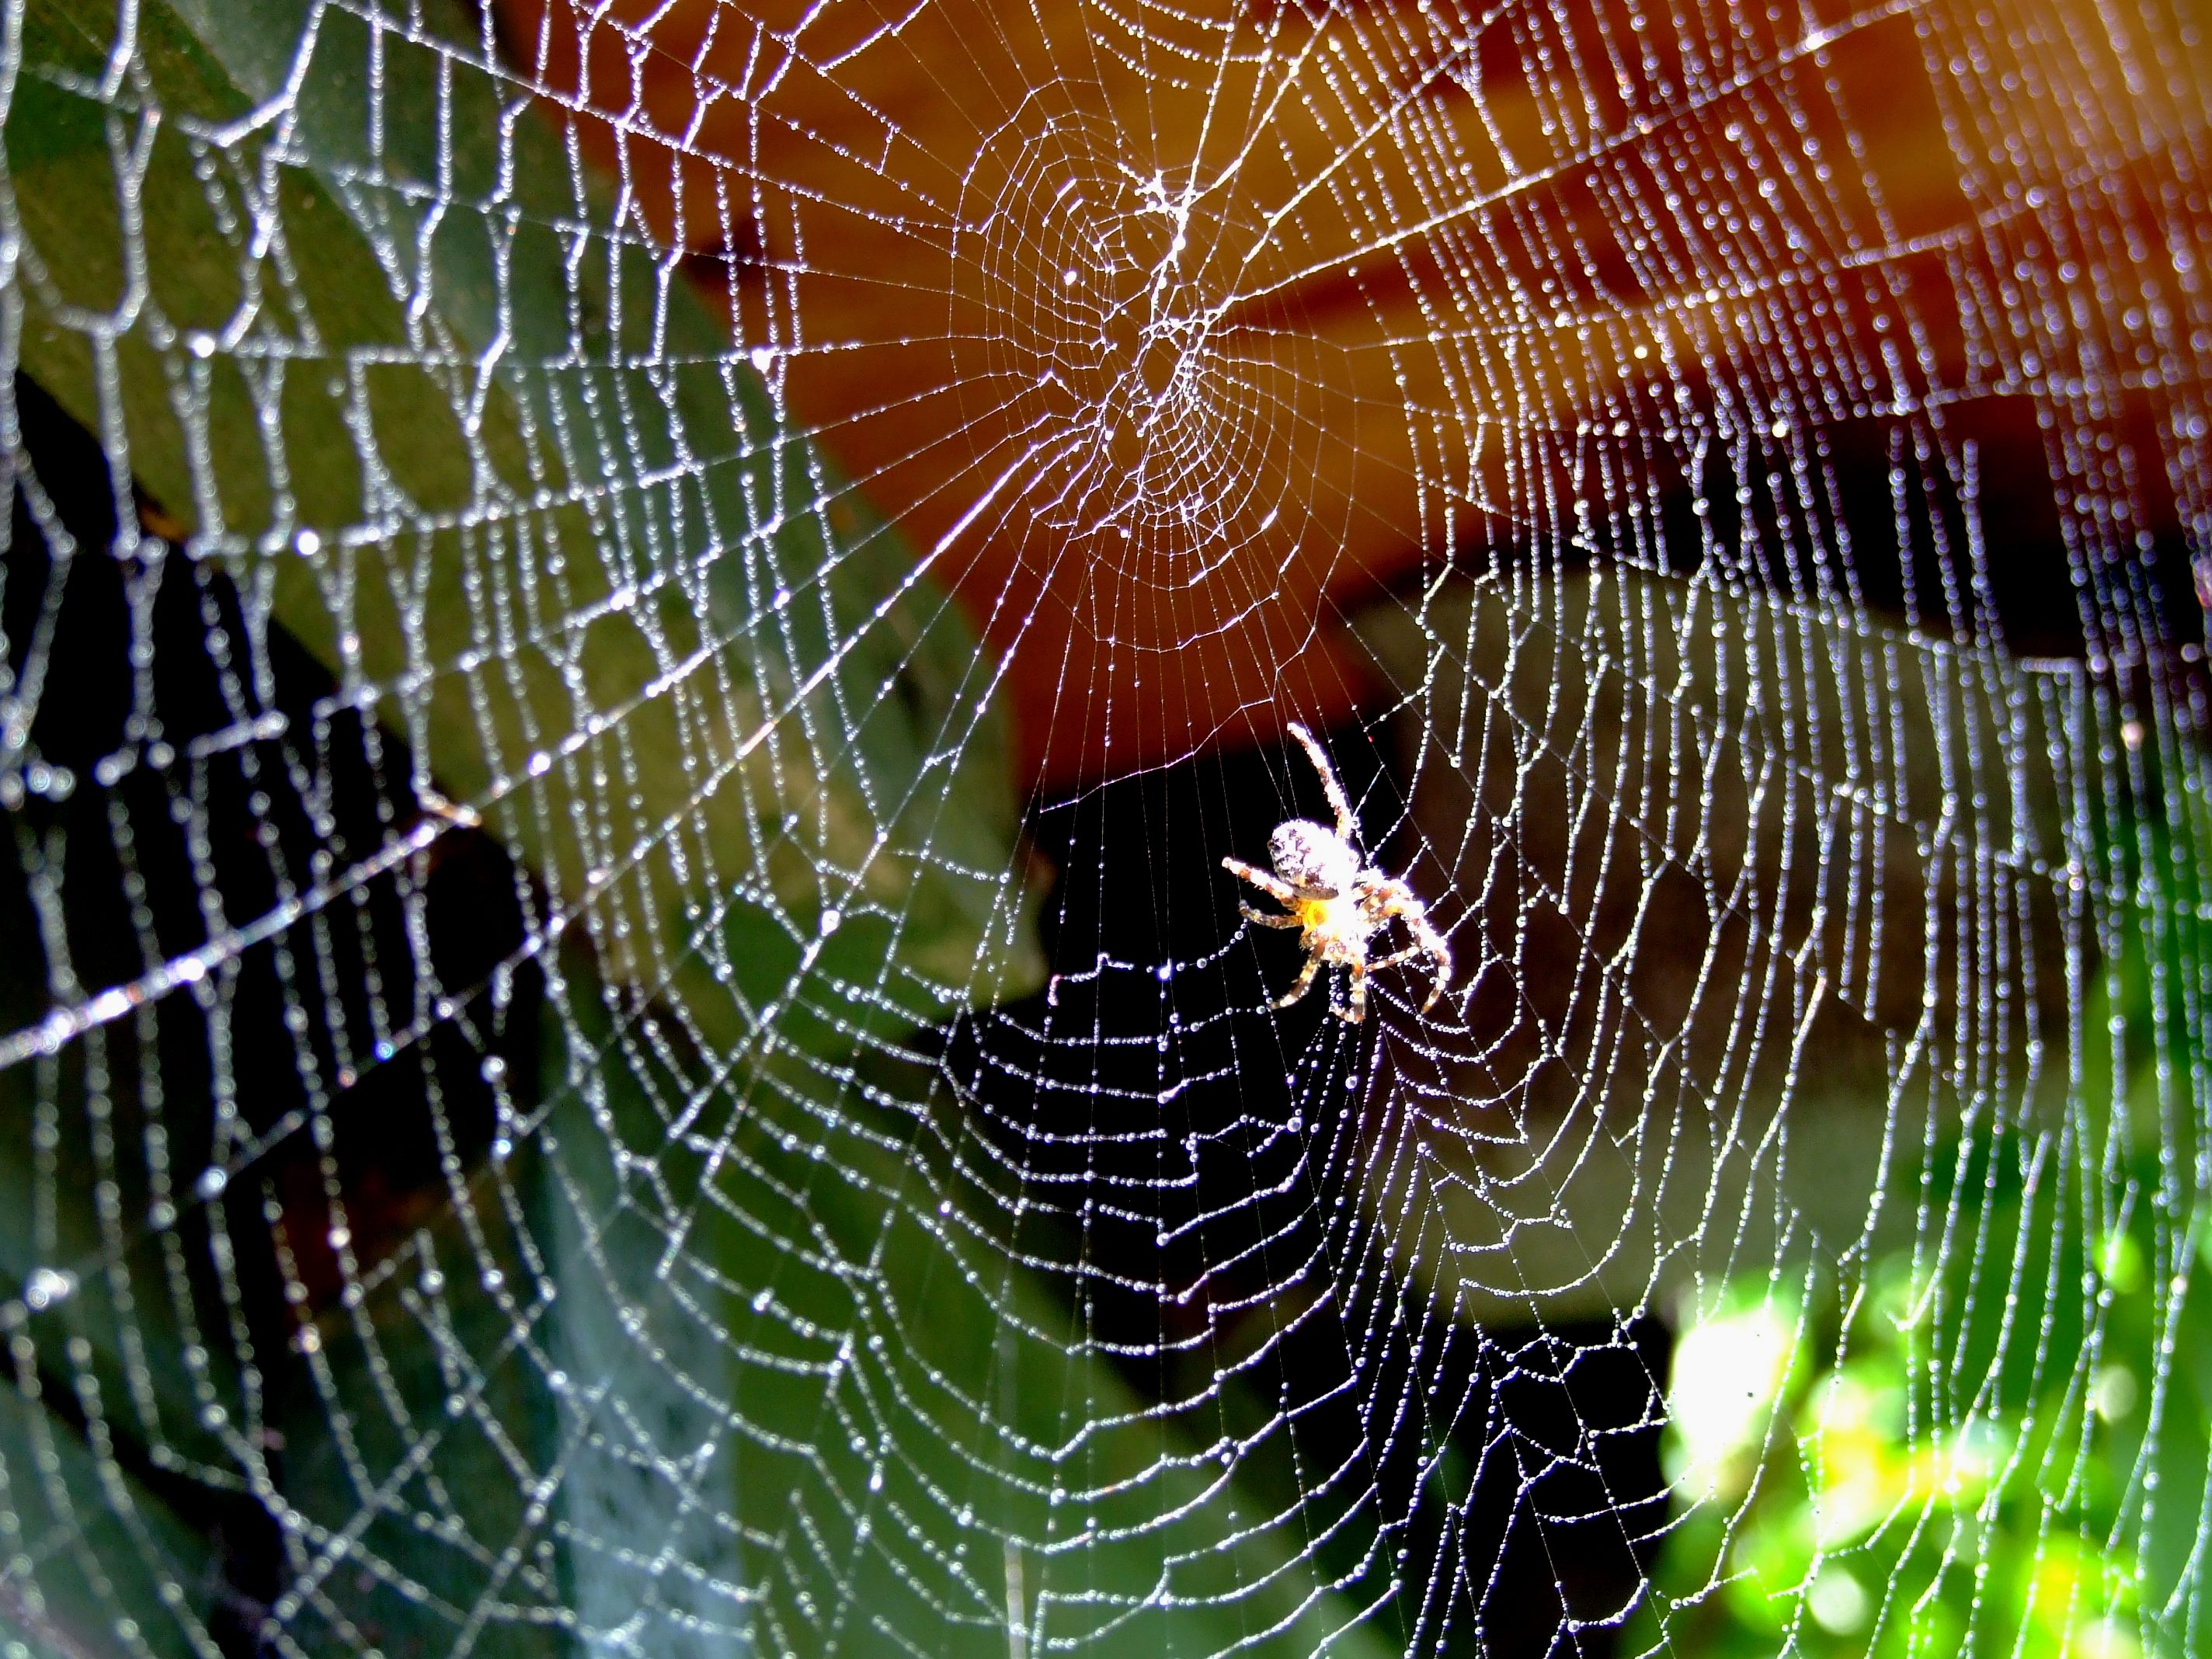
dew, fauna, material, invertebrate, spider web, close up, spider, arachnid, argiope, spiders, moisture, macro photography, arthropod, european garden spider, araneus, orb weaver spider